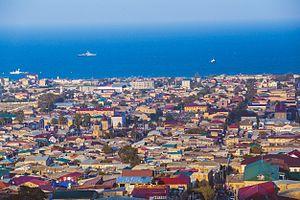
Derbent est une ville de la fédération de Russie et le centre administratif du raïon de Derbent, dans la république du Daghestan dont elle fut, historiquement, la capitale. Sa population s'élevait à 125 832 habitants en 2020.
La mer Caspienne est une vaste étendue d'eau située en Asie occidentale, principalement alimentée par la Volga, issue de la fermeture d’une mer océanique ancienne, l'océan ou mer Paratéthys. Bien qu'il s'agisse, d'un point de vue strictement juridique, d'un lac, on la qualifie couramment de plus grande mer fermée du monde. Elle est bordée au nord et à l’est par les steppes de l’Asie centrale, à l’ouest et au sud par des chaînes issues de l’orogénèse himalayo-alpine : respectivement Caucase et Elbourz. Les pays riverains sont : le Kazakhstan au nord-est, le Turkménistan au sud-est, l’Iran au sud, l’Azerbaïdjan au sud-ouest, et la Russie au nord-ouest. Son niveau varie selon les années, mais de 1995 à 2017 il diminue rapidement principalement à cause d'une évaporation accrue par le réchauffement climatique, et cette tendance devrait se poursuivre.